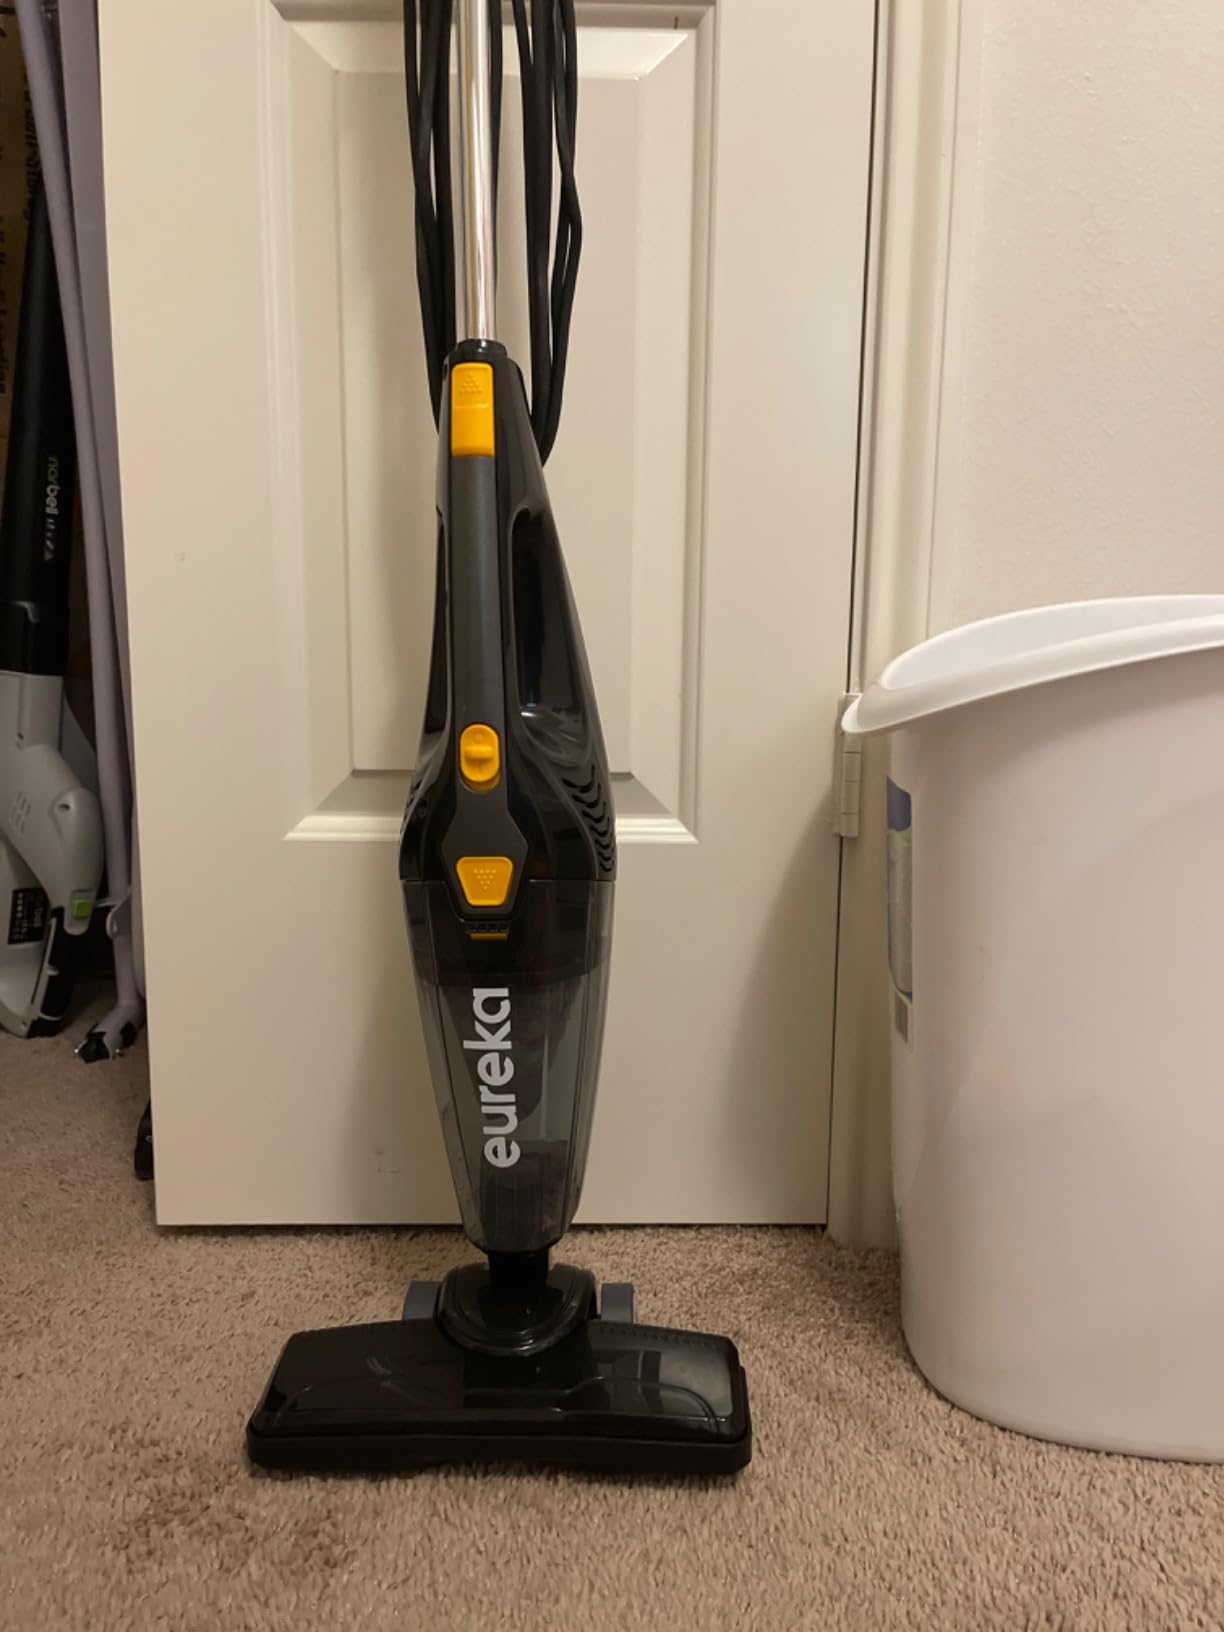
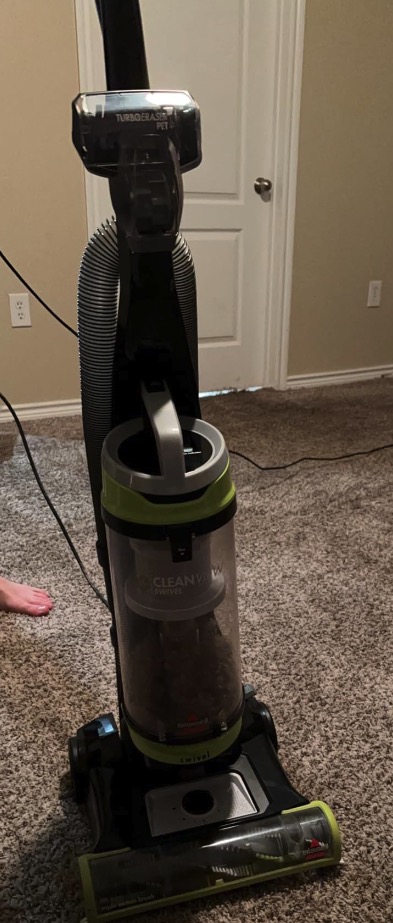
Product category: items_vacuum
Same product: no